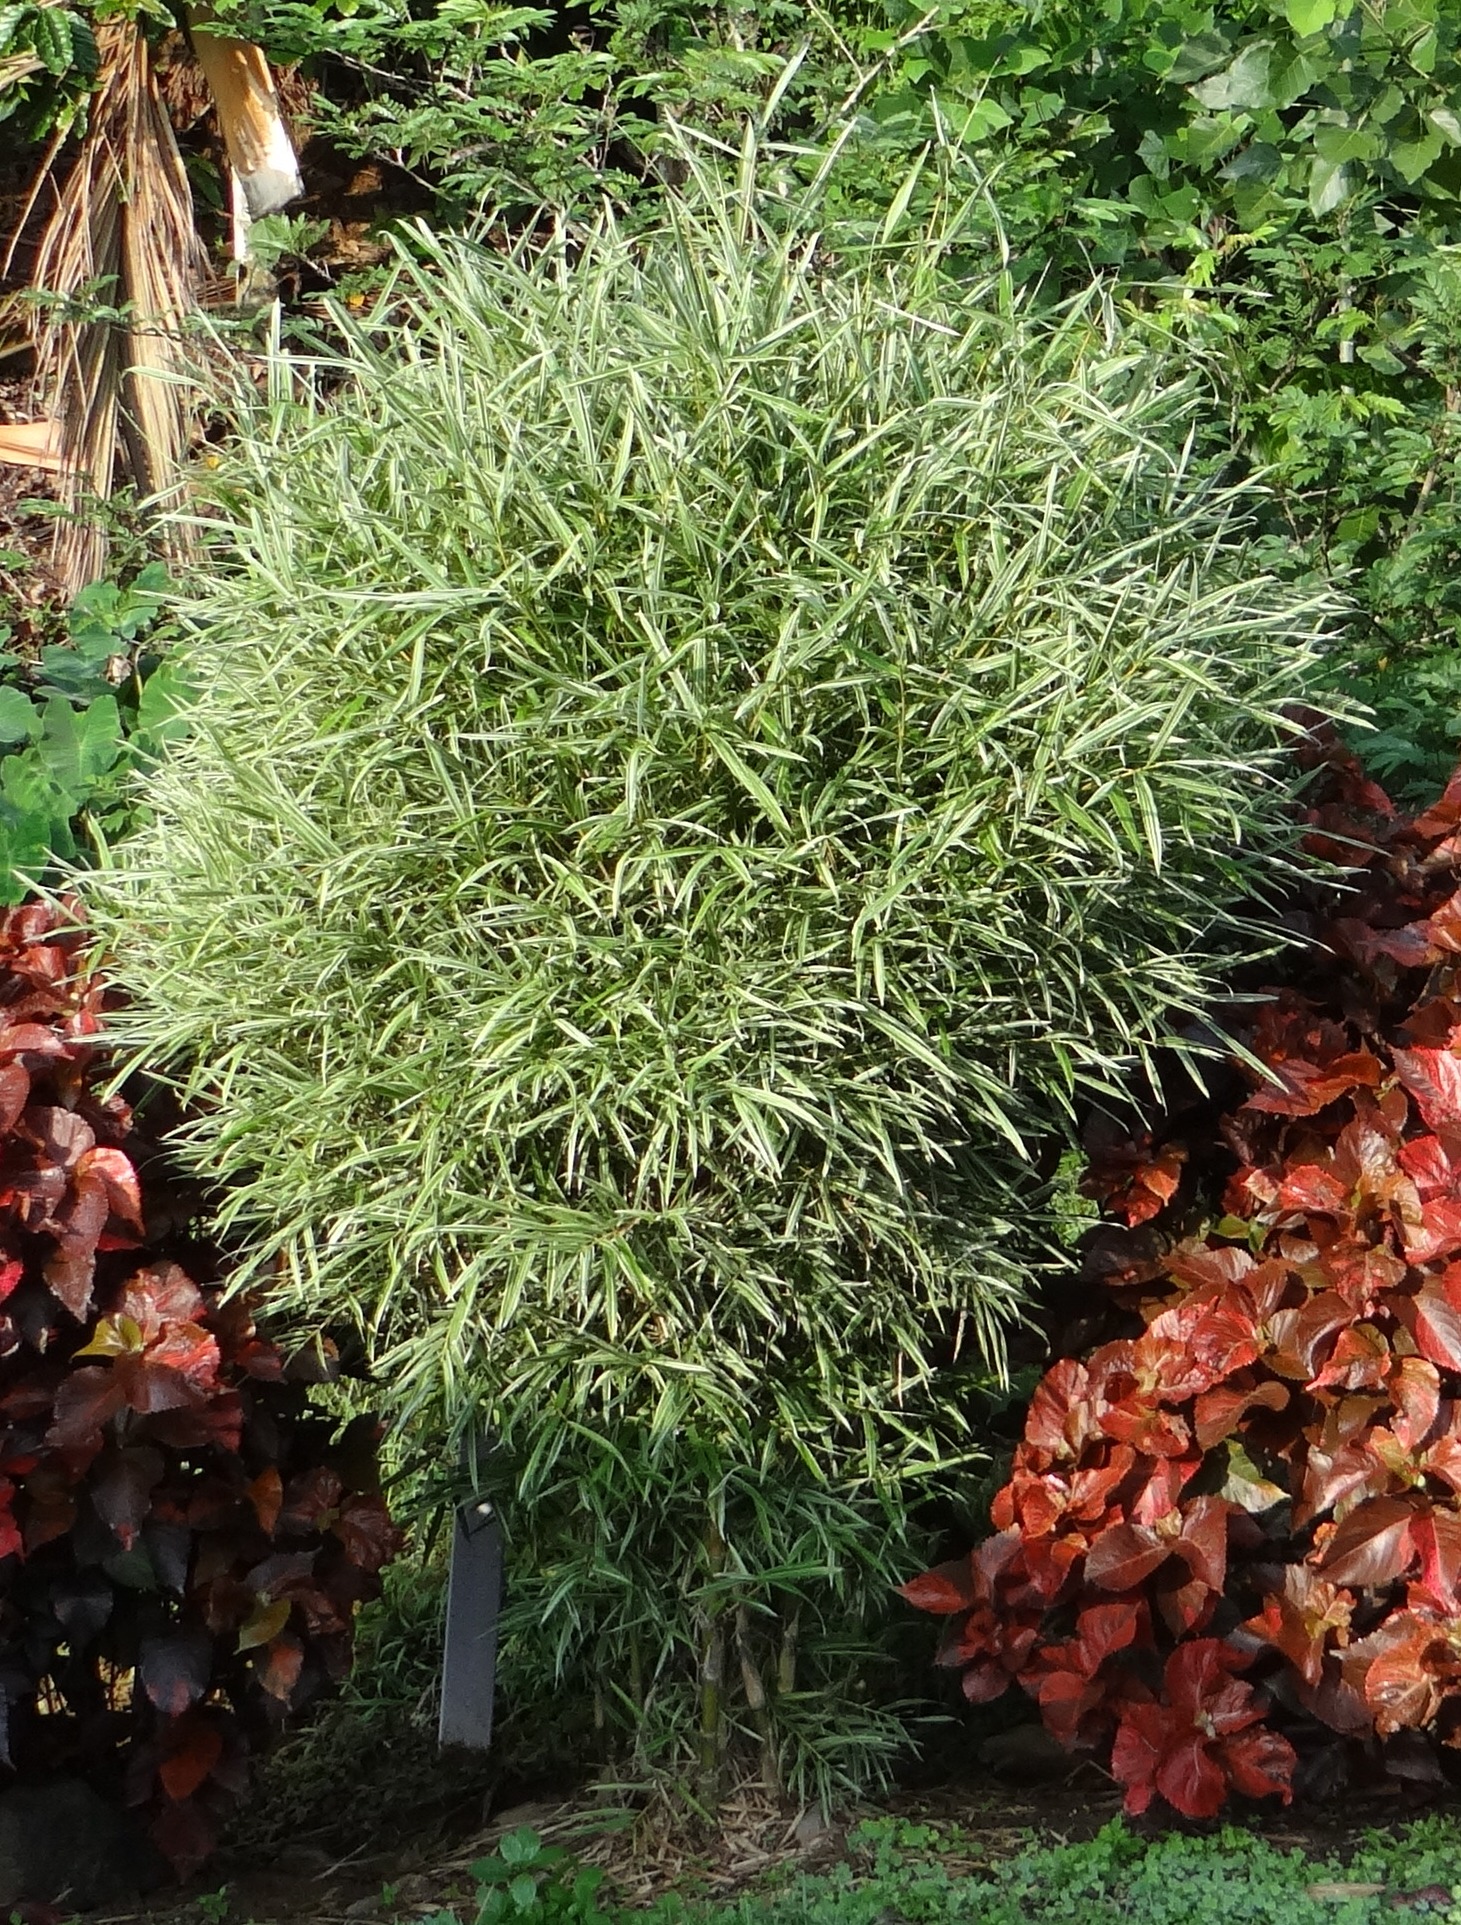
tree, grass, plant, leaf, flower, environment, foliage, herb, natural, evergreen, botany, agriculture, garden, botanical, conifer, outdoors, spruce, vegetation, shrub, india, horticulture, organic, flowering plant, dwarf bamboo, annual plant, grass family, woody plant, land plant, kodagu, dwarf bambusa, heterostachya variegated